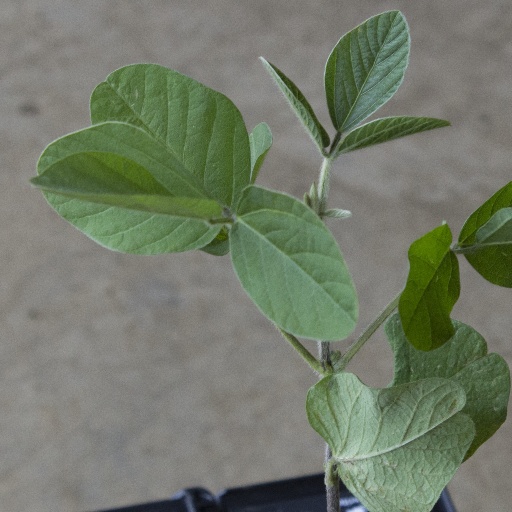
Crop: soybean